Biological reserve (Brazil)

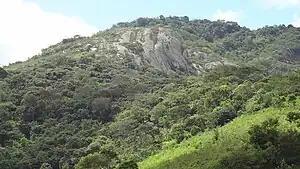
Pedra Talhada Biological Reserve, Alagoas, June 2012

A biological reserve (Rebio) in Brazil is a legally defined type of protected area of Brazil, a conservation unit that aims for full preservation of biota and other natural attributes without human interference. It may be visited only with prior approval of the responsible agency, and only for research or educational purposes.